Porto Digital

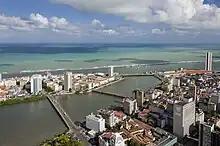
View of Porto Digital in 2012

Porto Digital was created in Recife in July 2000 as a result of a joint effort of the Pernambuco state government, private sector and the Inter-American Development Bank (IDB). Most of the funding for the creation of Porto Digital came from the privatization of CELPE, the state's electricity company. The companies and incubators that form the science park are mostly housed in buildings on the island that is known as Old Recife.